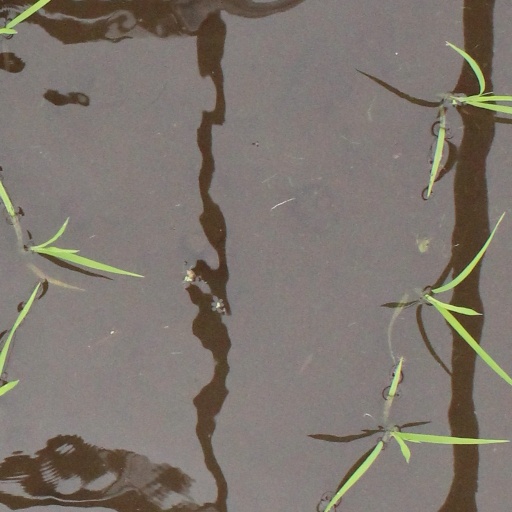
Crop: rice